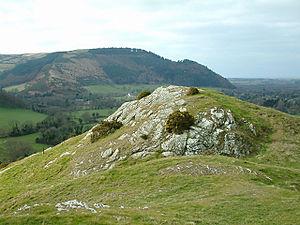
Cronk Sumark est une colline d'une altitude de 76 mètres située à l'embouchure de la Sulby, dans la paroisse de Lezayre, à mi-chemin entre Ramsey et Ballasalla. La colline est aussi connue sous son nom anglais de Primrose Hill ou sous celui, plus rare, de Knoc Sumark Fort.